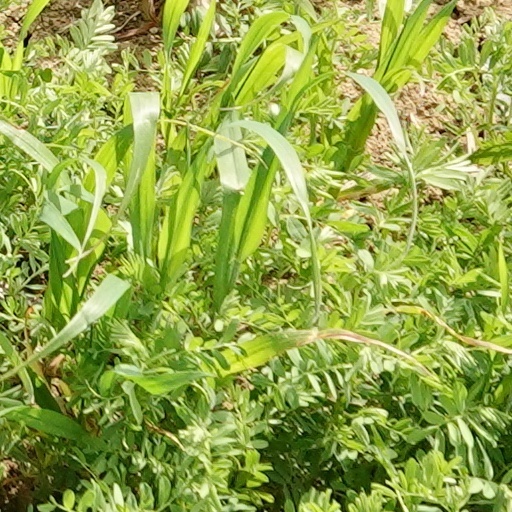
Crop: wheat